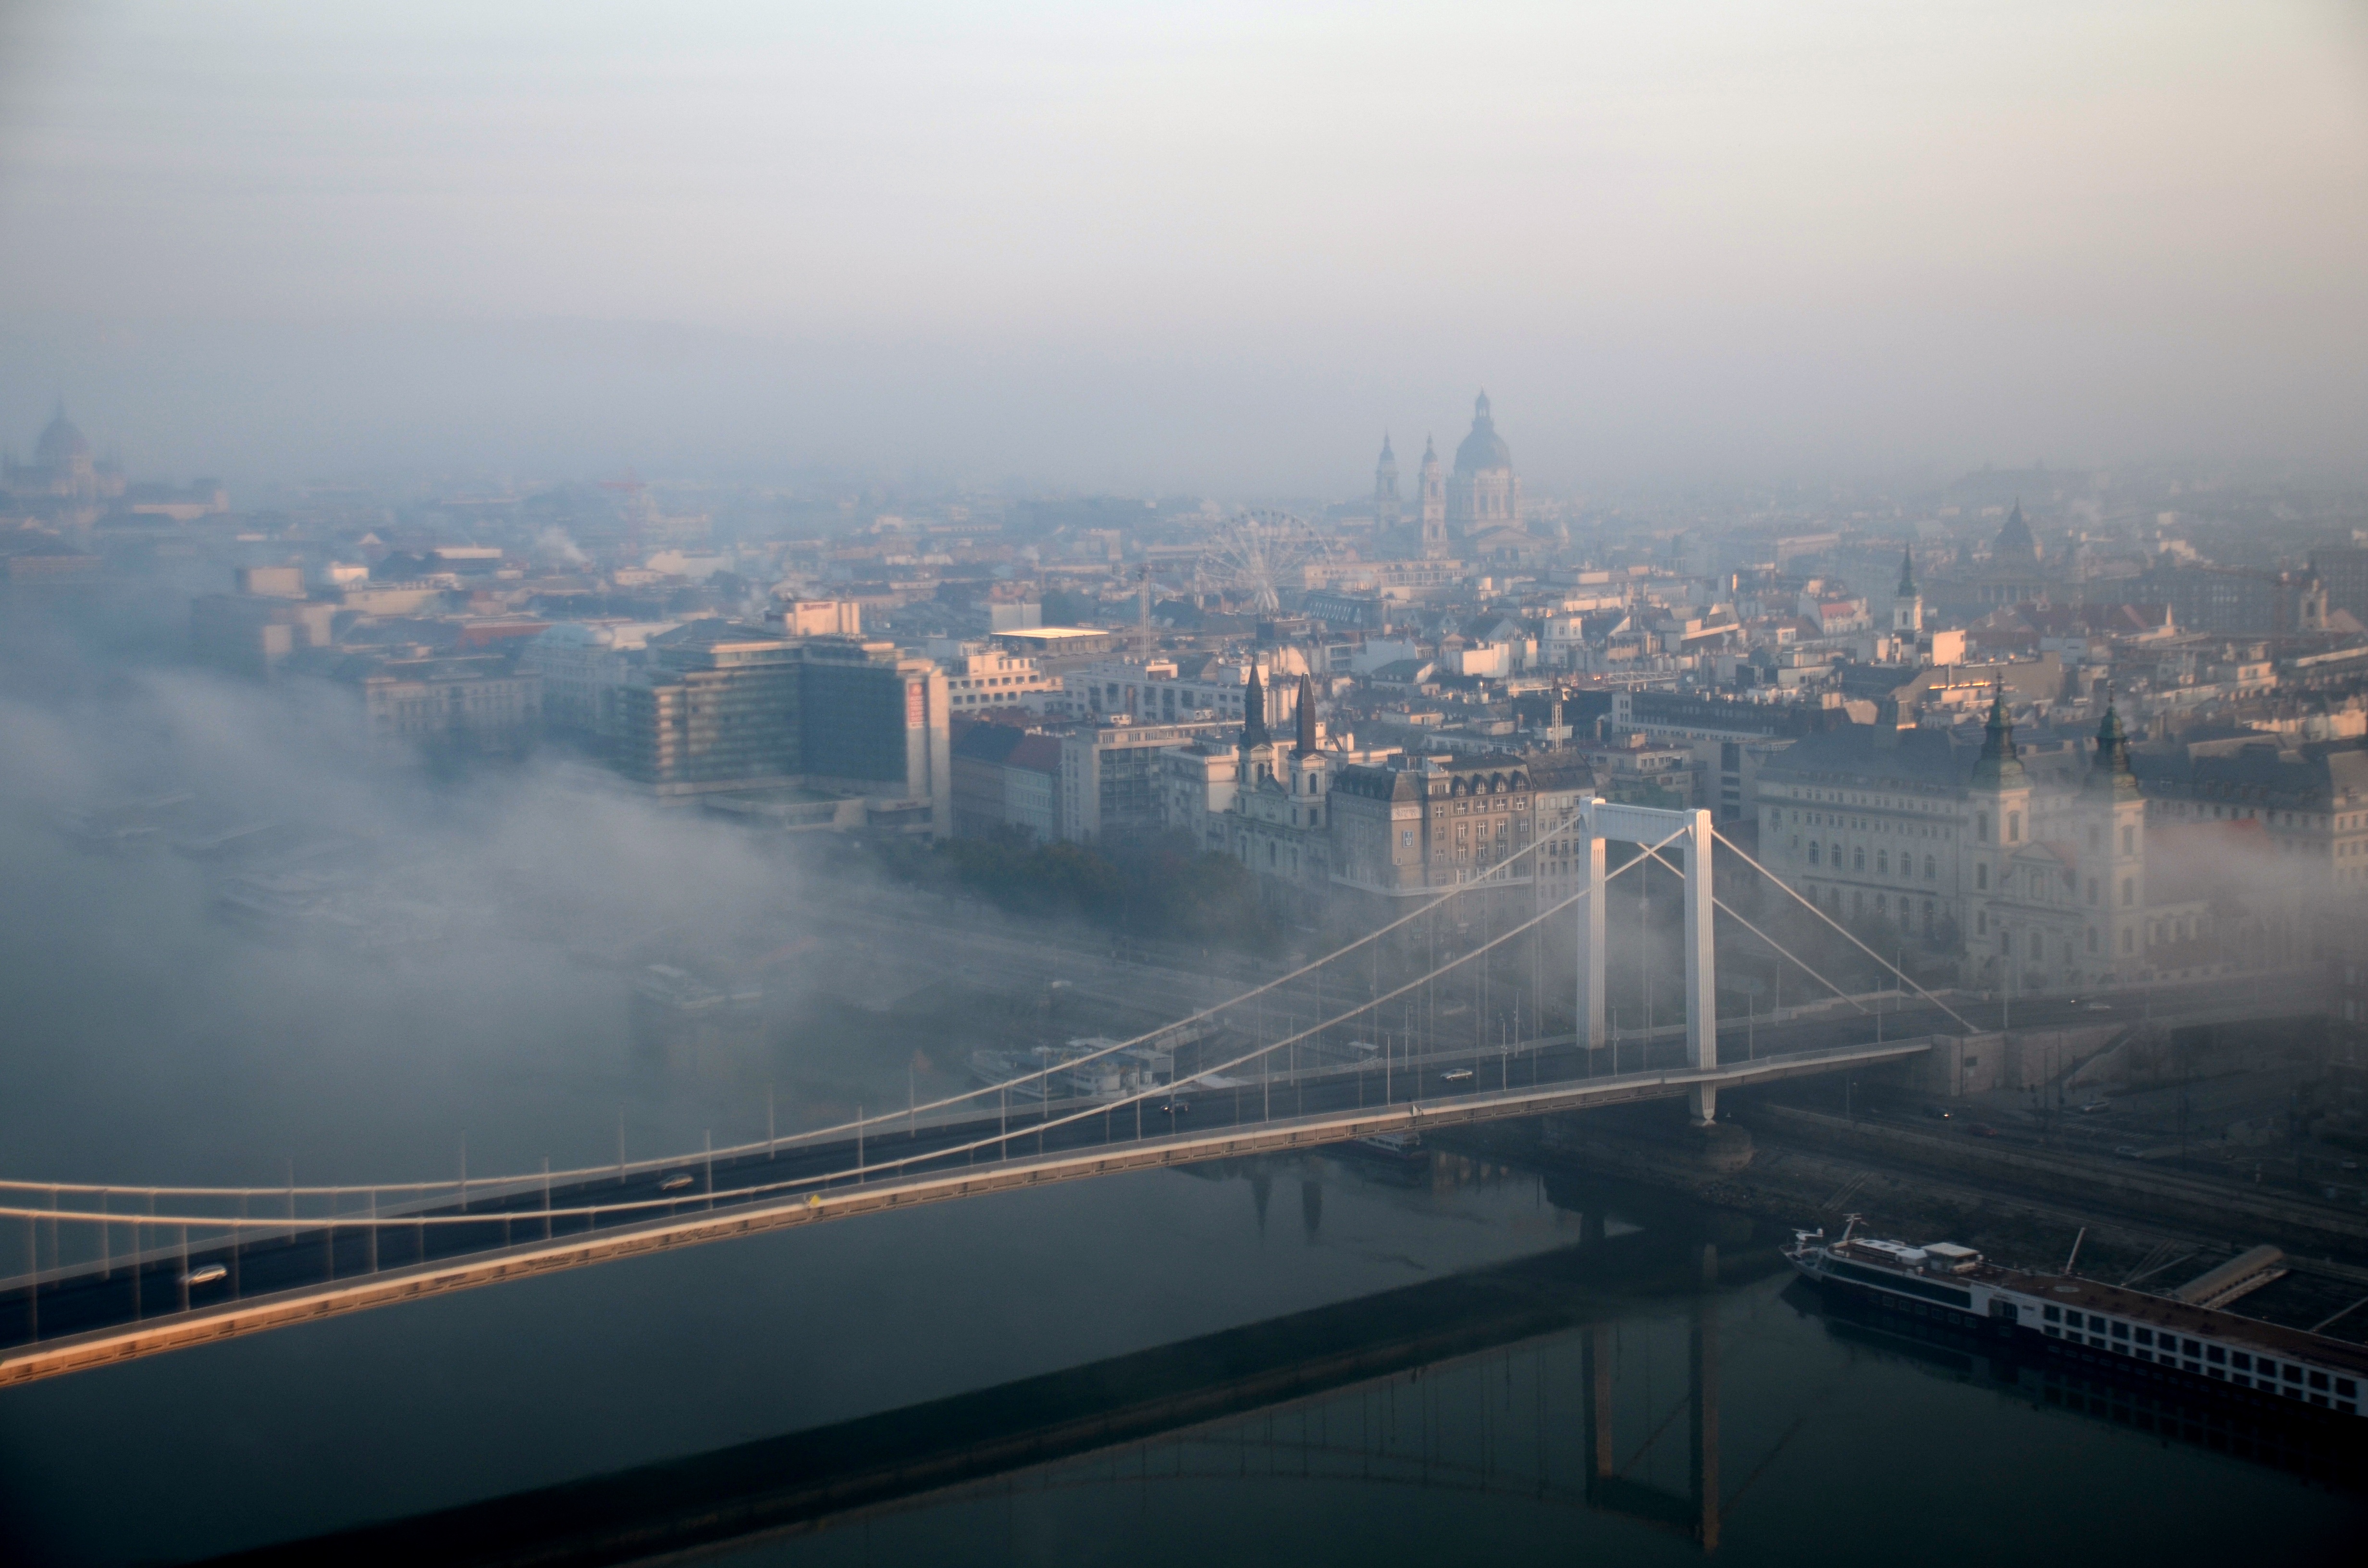
sea, horizon, cloud, fog, sunrise, mist, bridge, skyline, sunlight, morning, dawn, city, skyscraper, river, cityscape, dusk, evening, reflection, weather, haze, budapest, aerial photography, elizabeth bridge, atmospheric phenomenon, atmosphere of earth